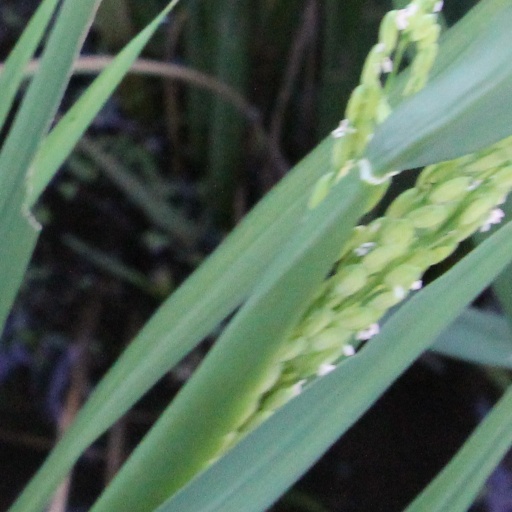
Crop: rice